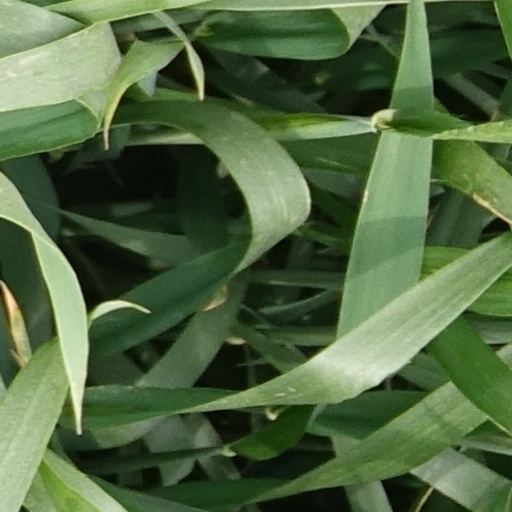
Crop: wheat